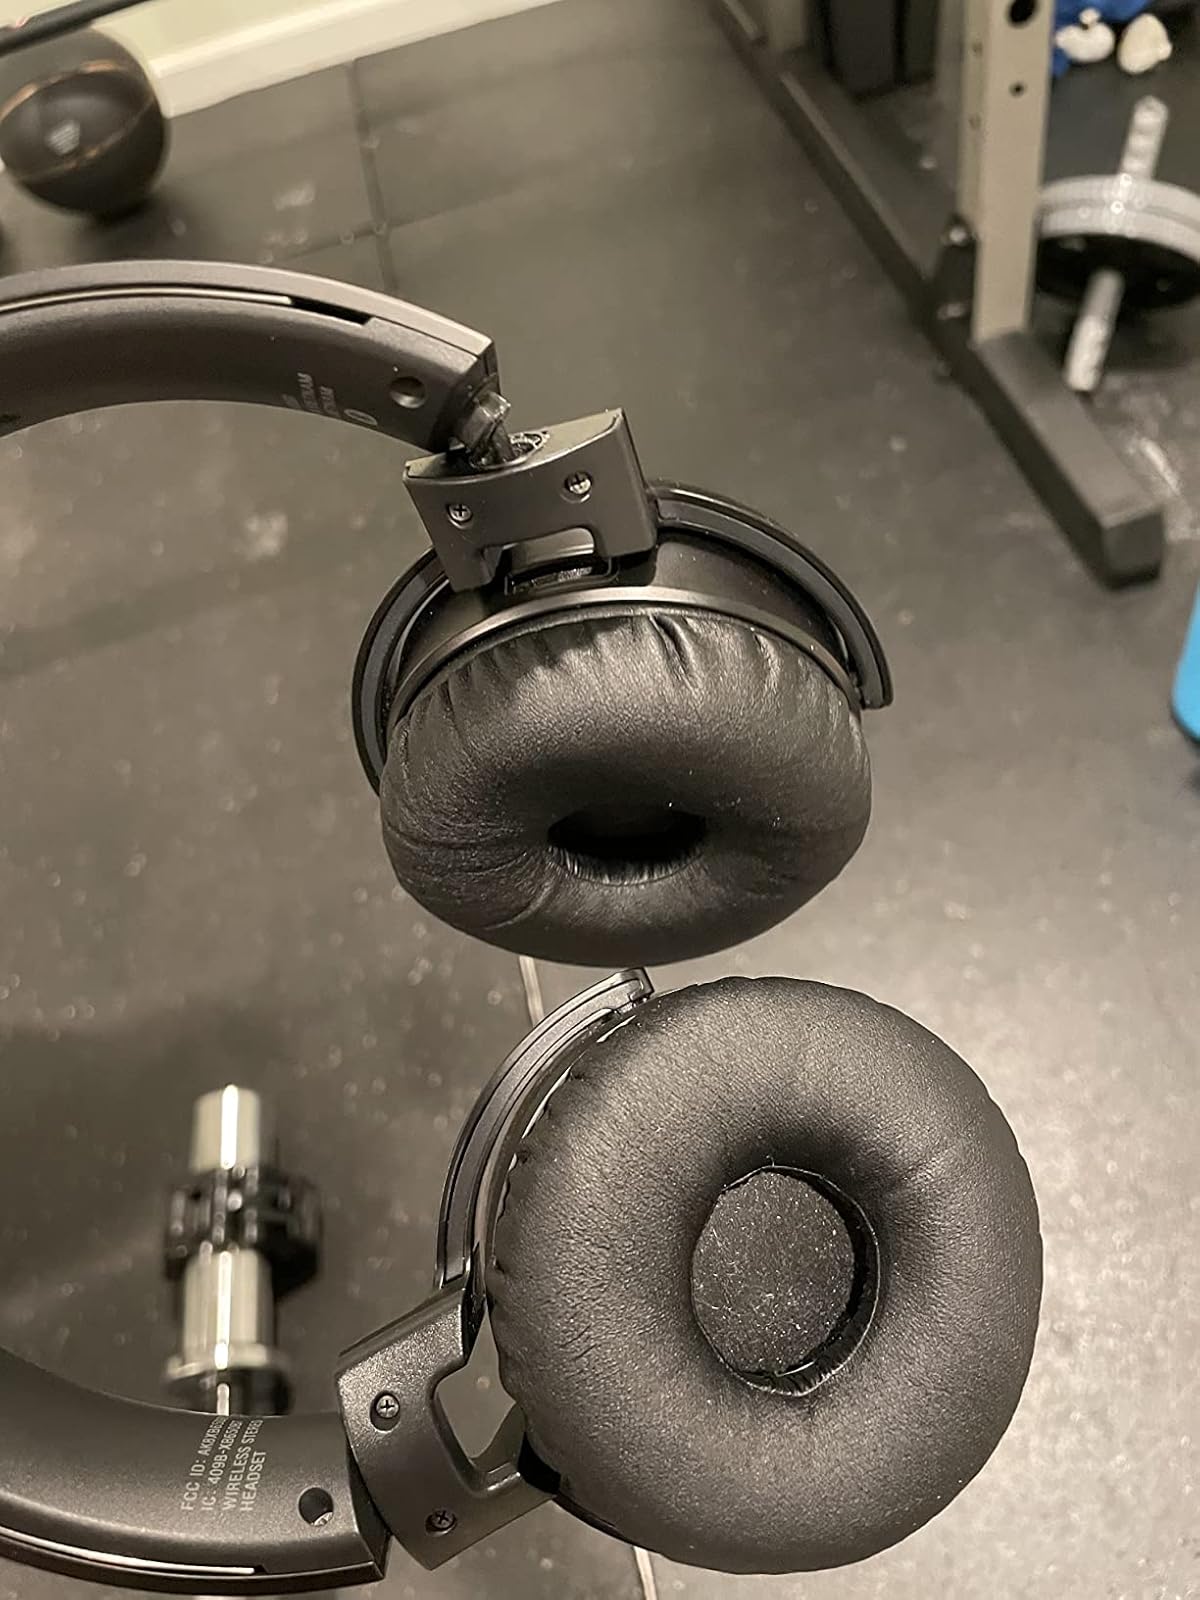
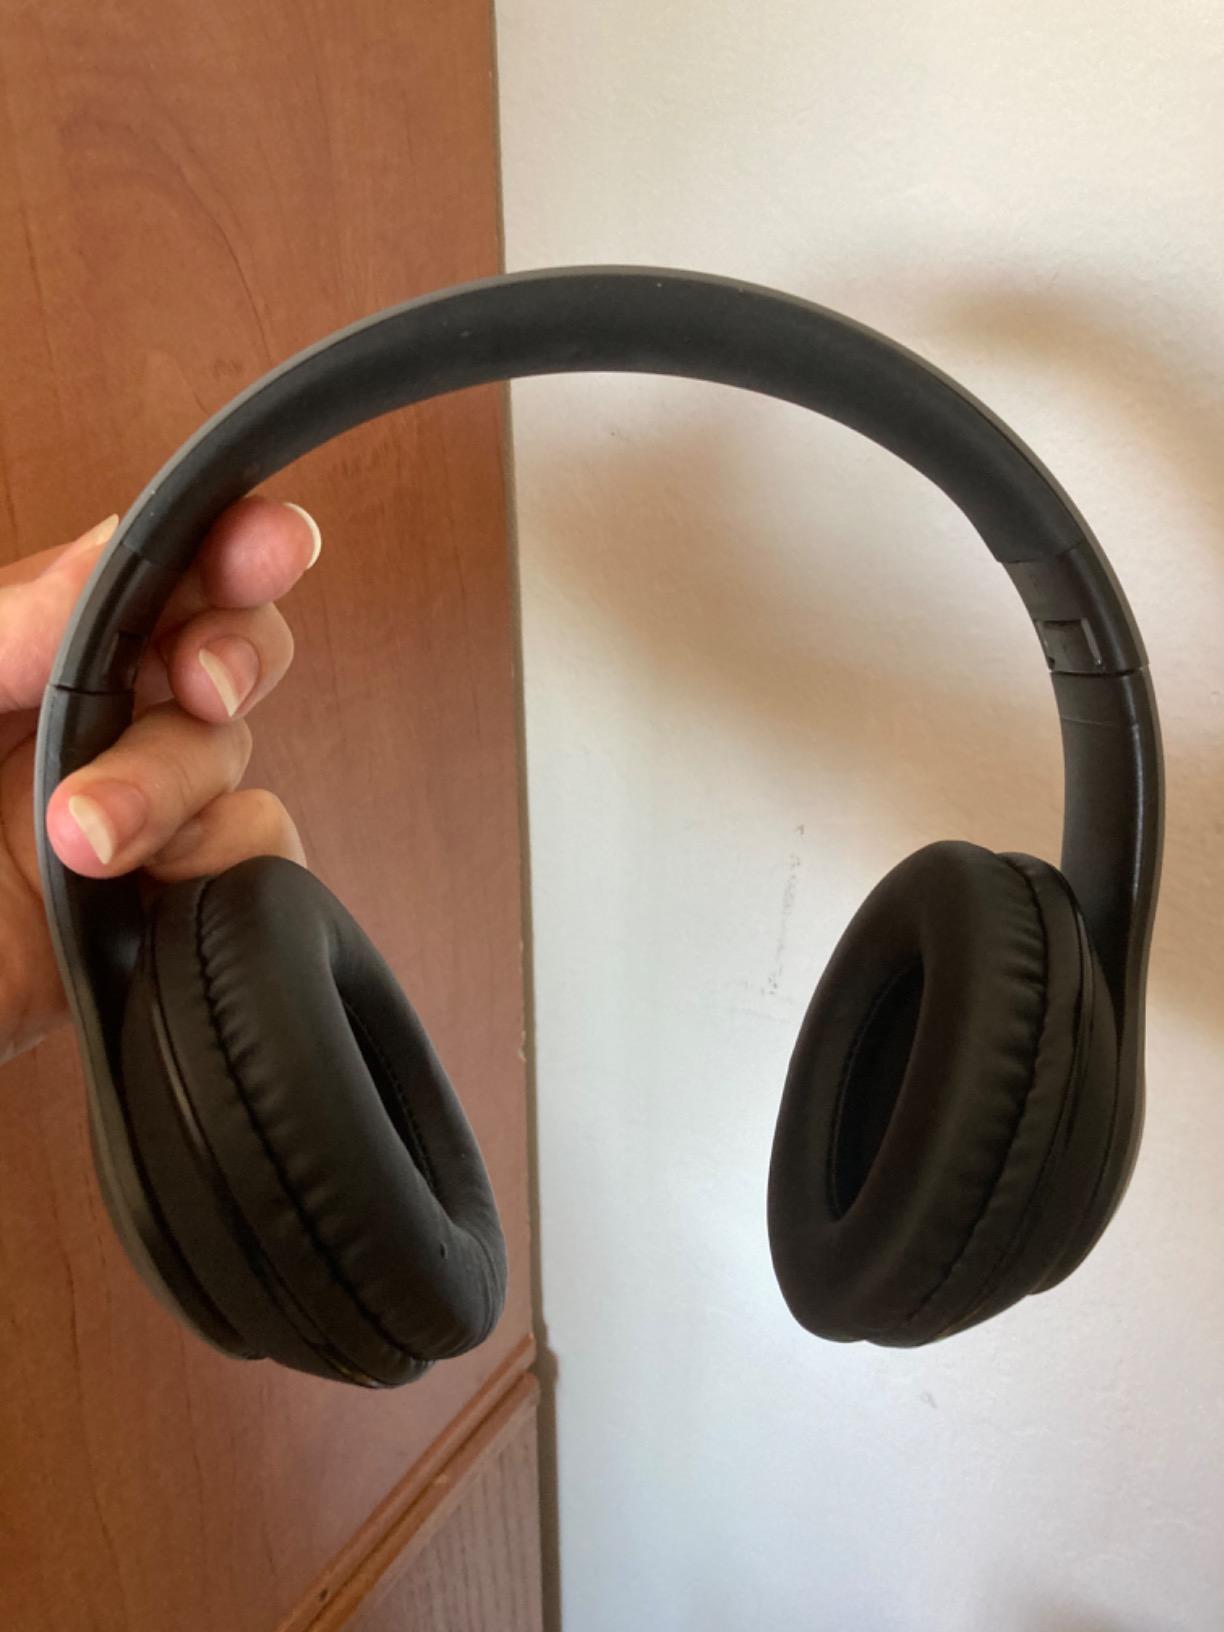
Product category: headphones
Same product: no